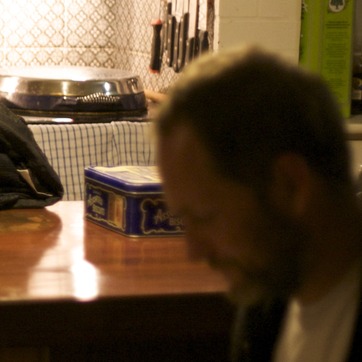
Material: skin